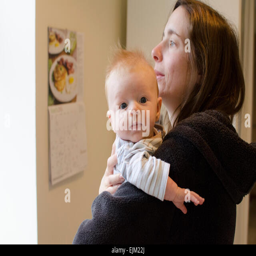
a baby boy with his tired mother